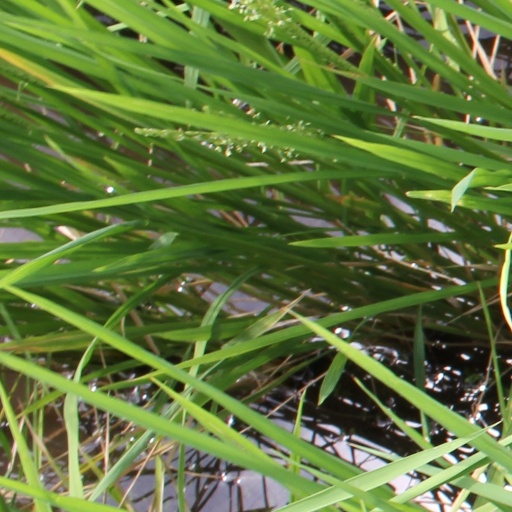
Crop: rice